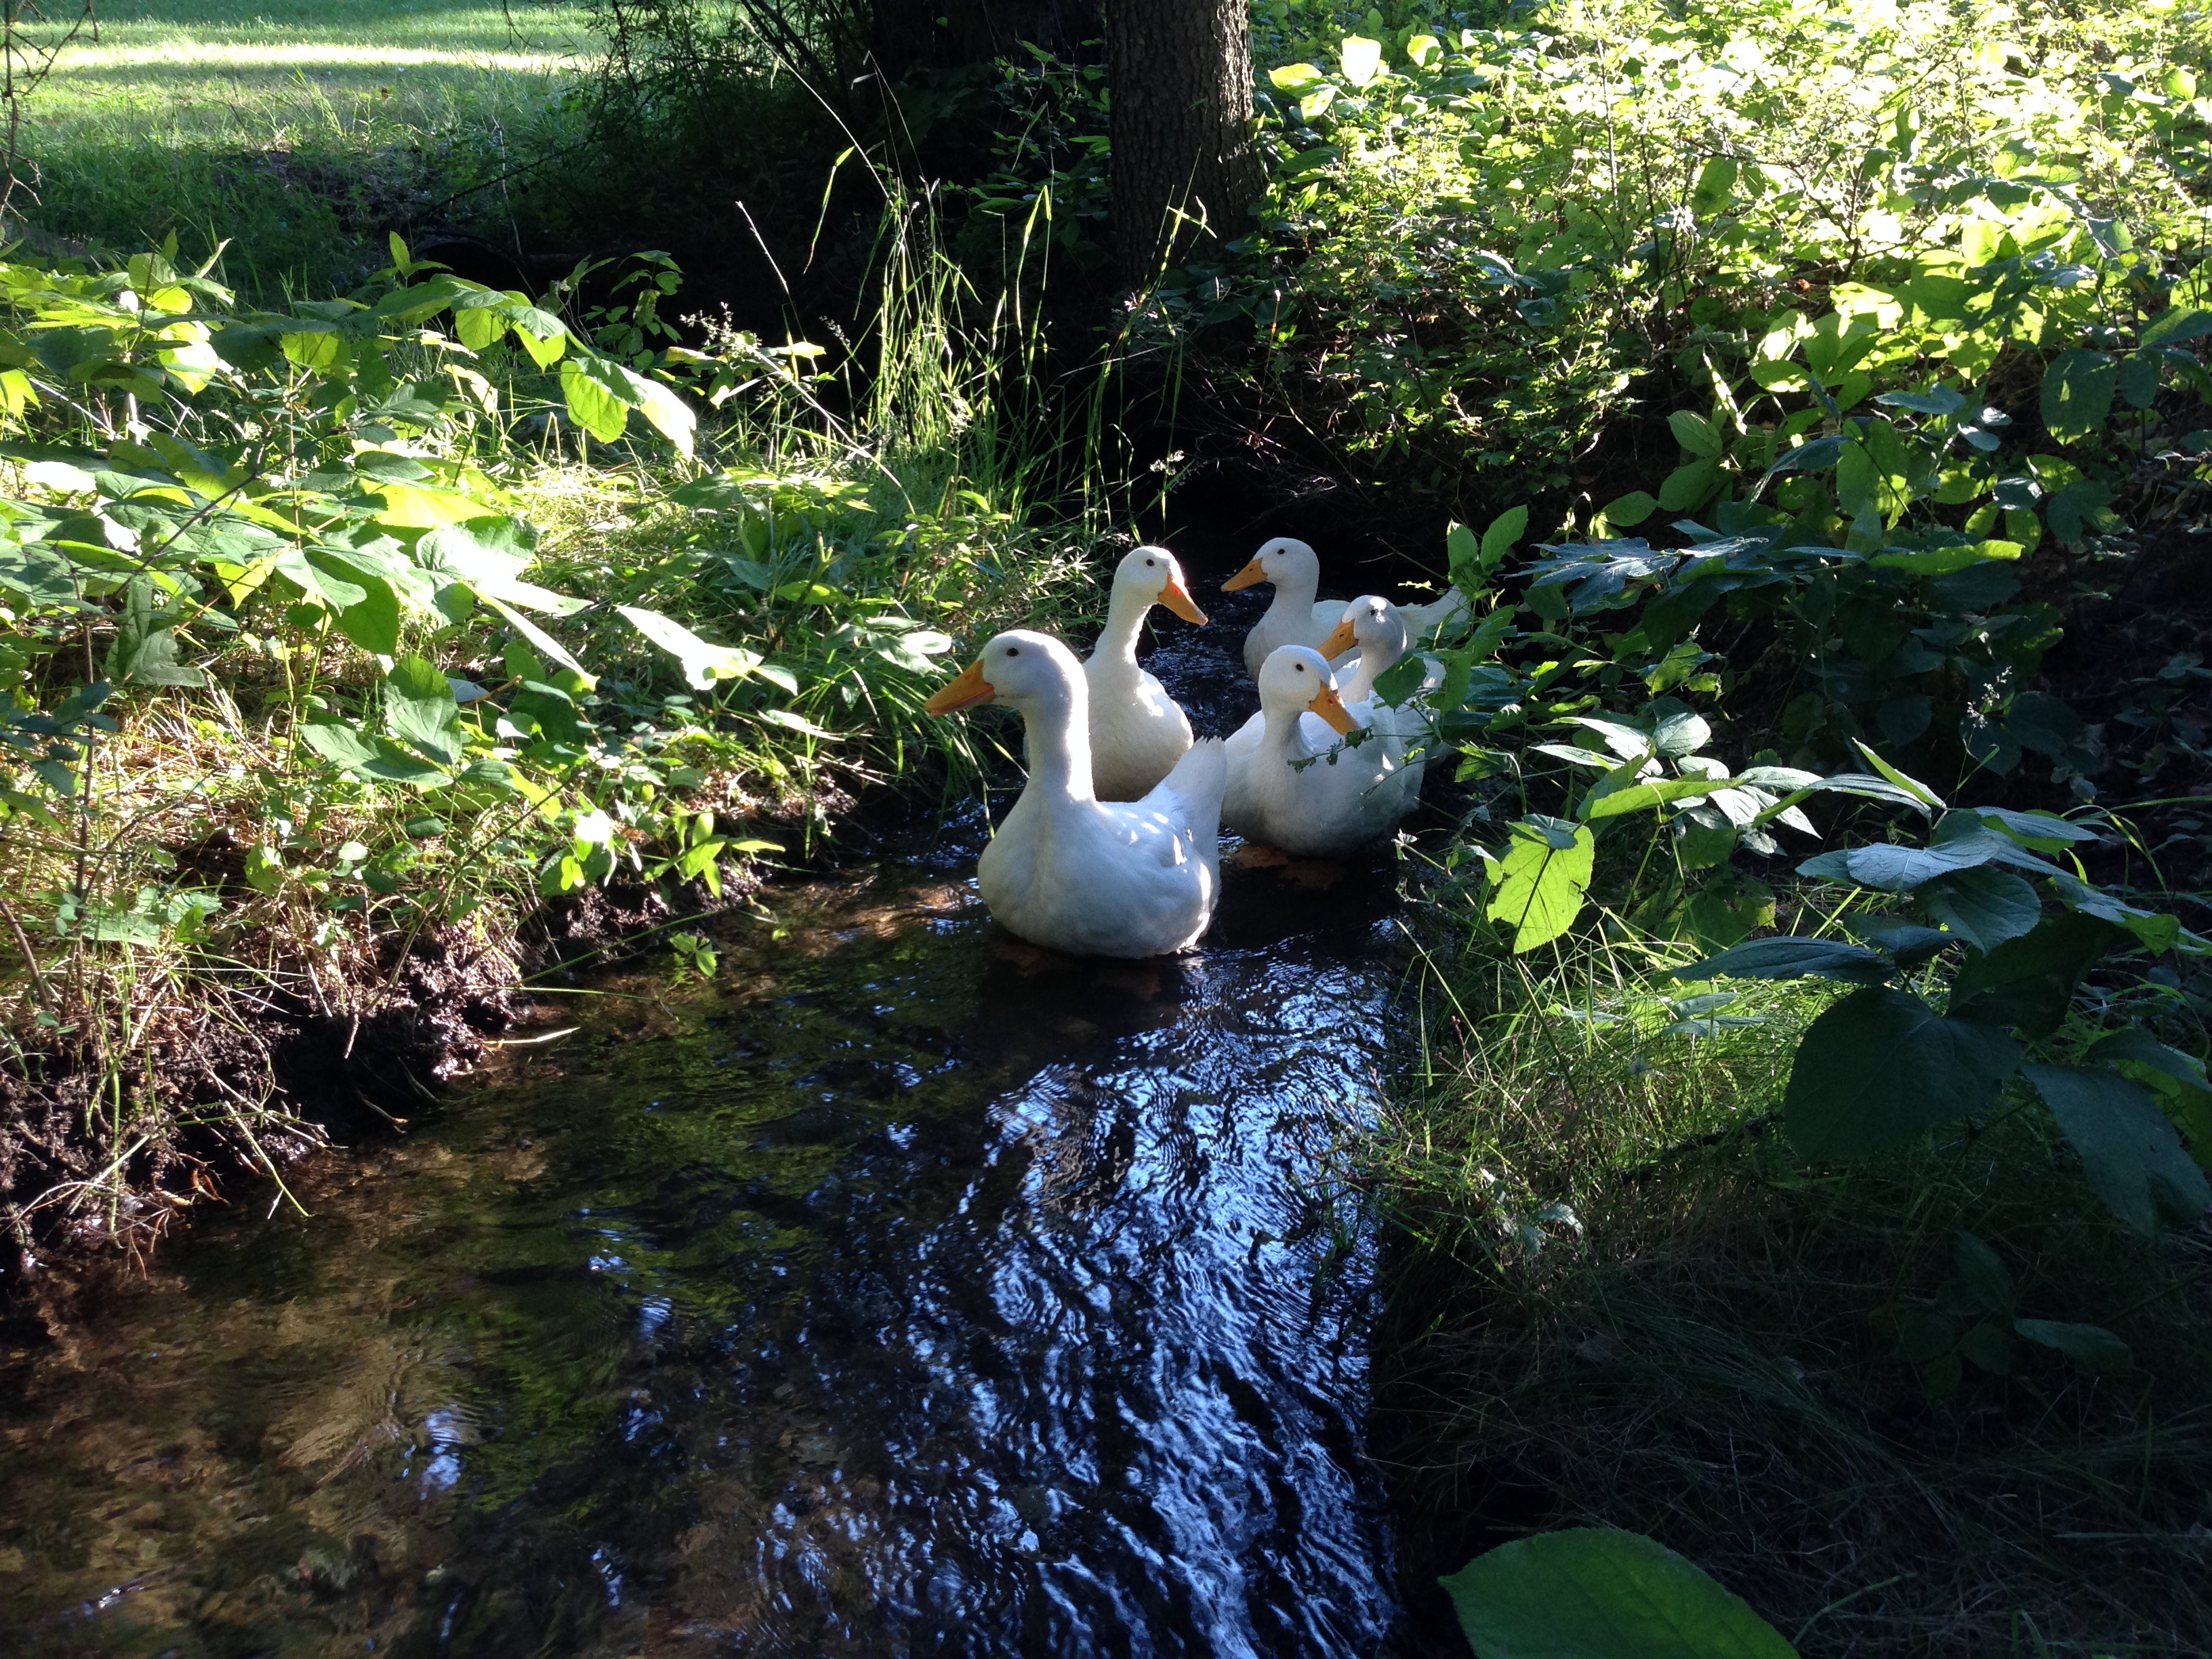
tree, water, forest, bird, white, flower, river, pond, wildlife, stream, rural, food, jungle, livestock, park, botany, garden, poultry, rainforest, wetland, ducks, domestic, woodland, habitat, water feature, ducks swimming, peking ducks